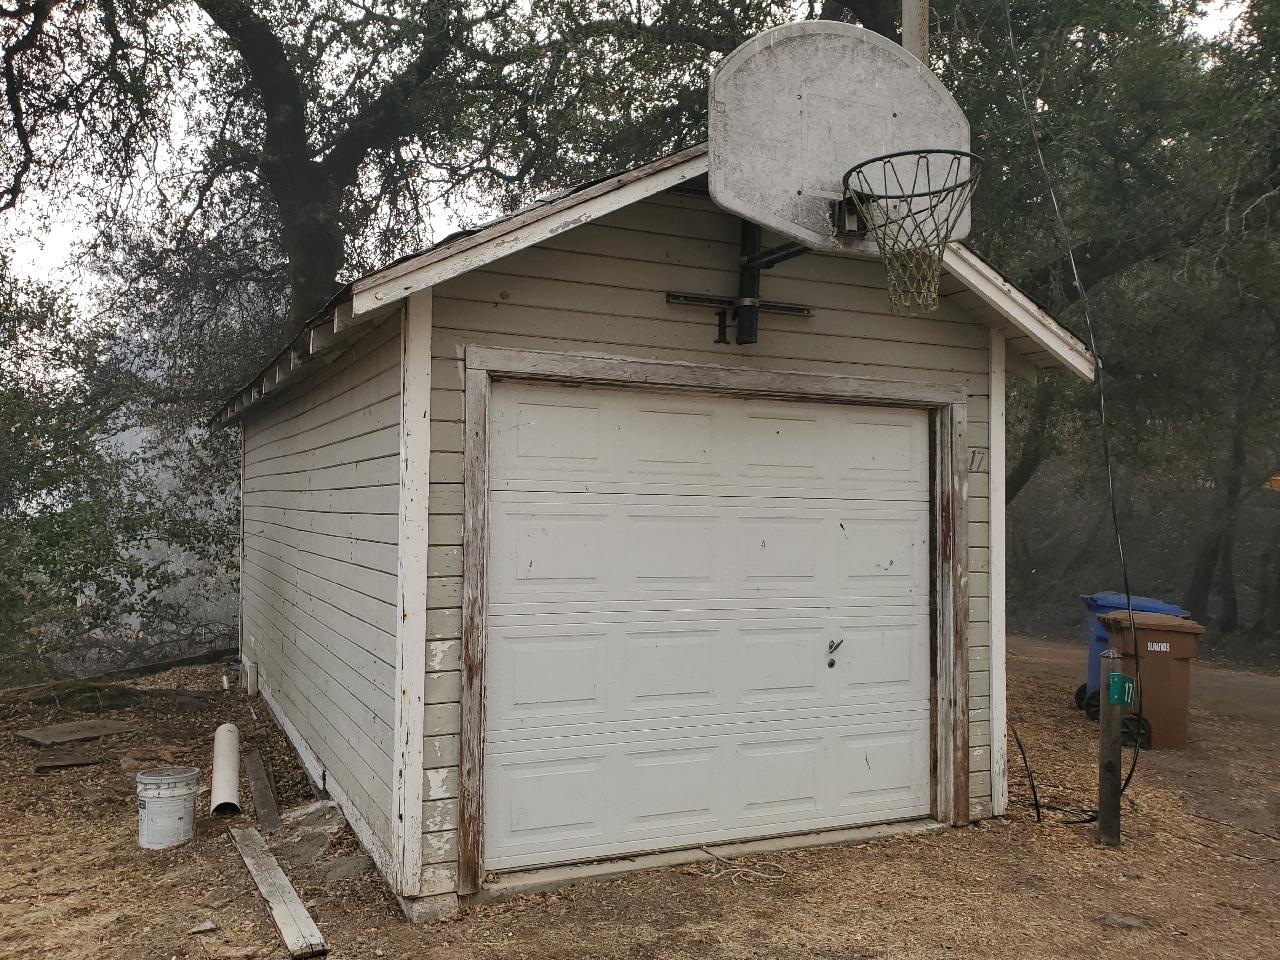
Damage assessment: no_damage